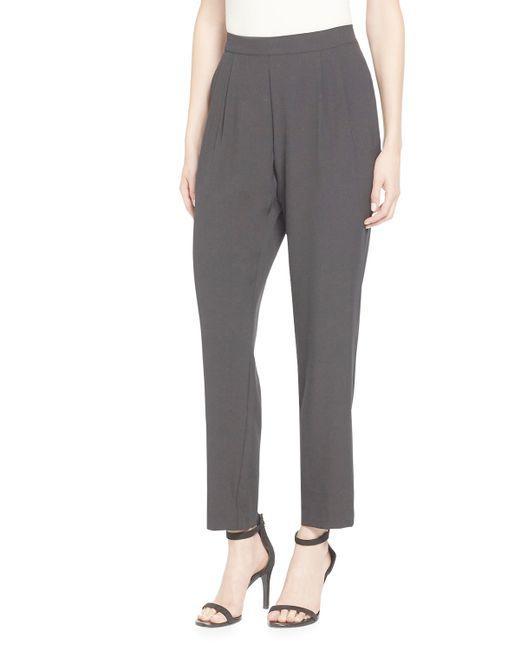
Lange Hosen graue Farbe für Frauen